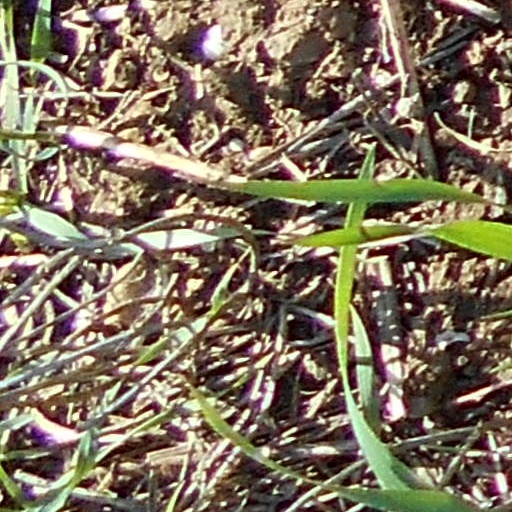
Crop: wheat